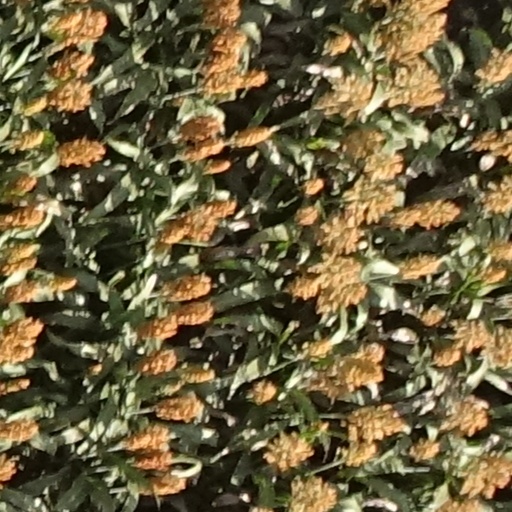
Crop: sorghum